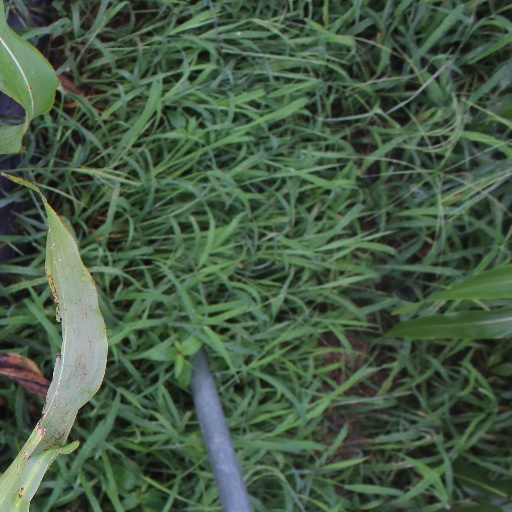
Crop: sorghum